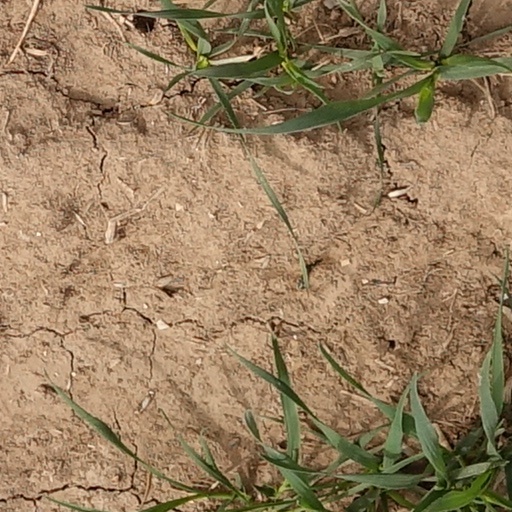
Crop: wheat